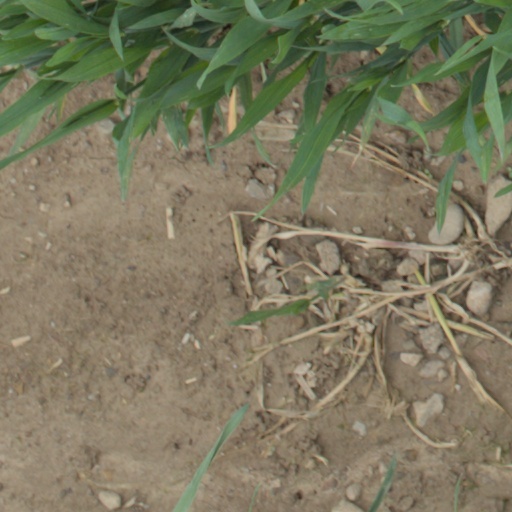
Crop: wheat